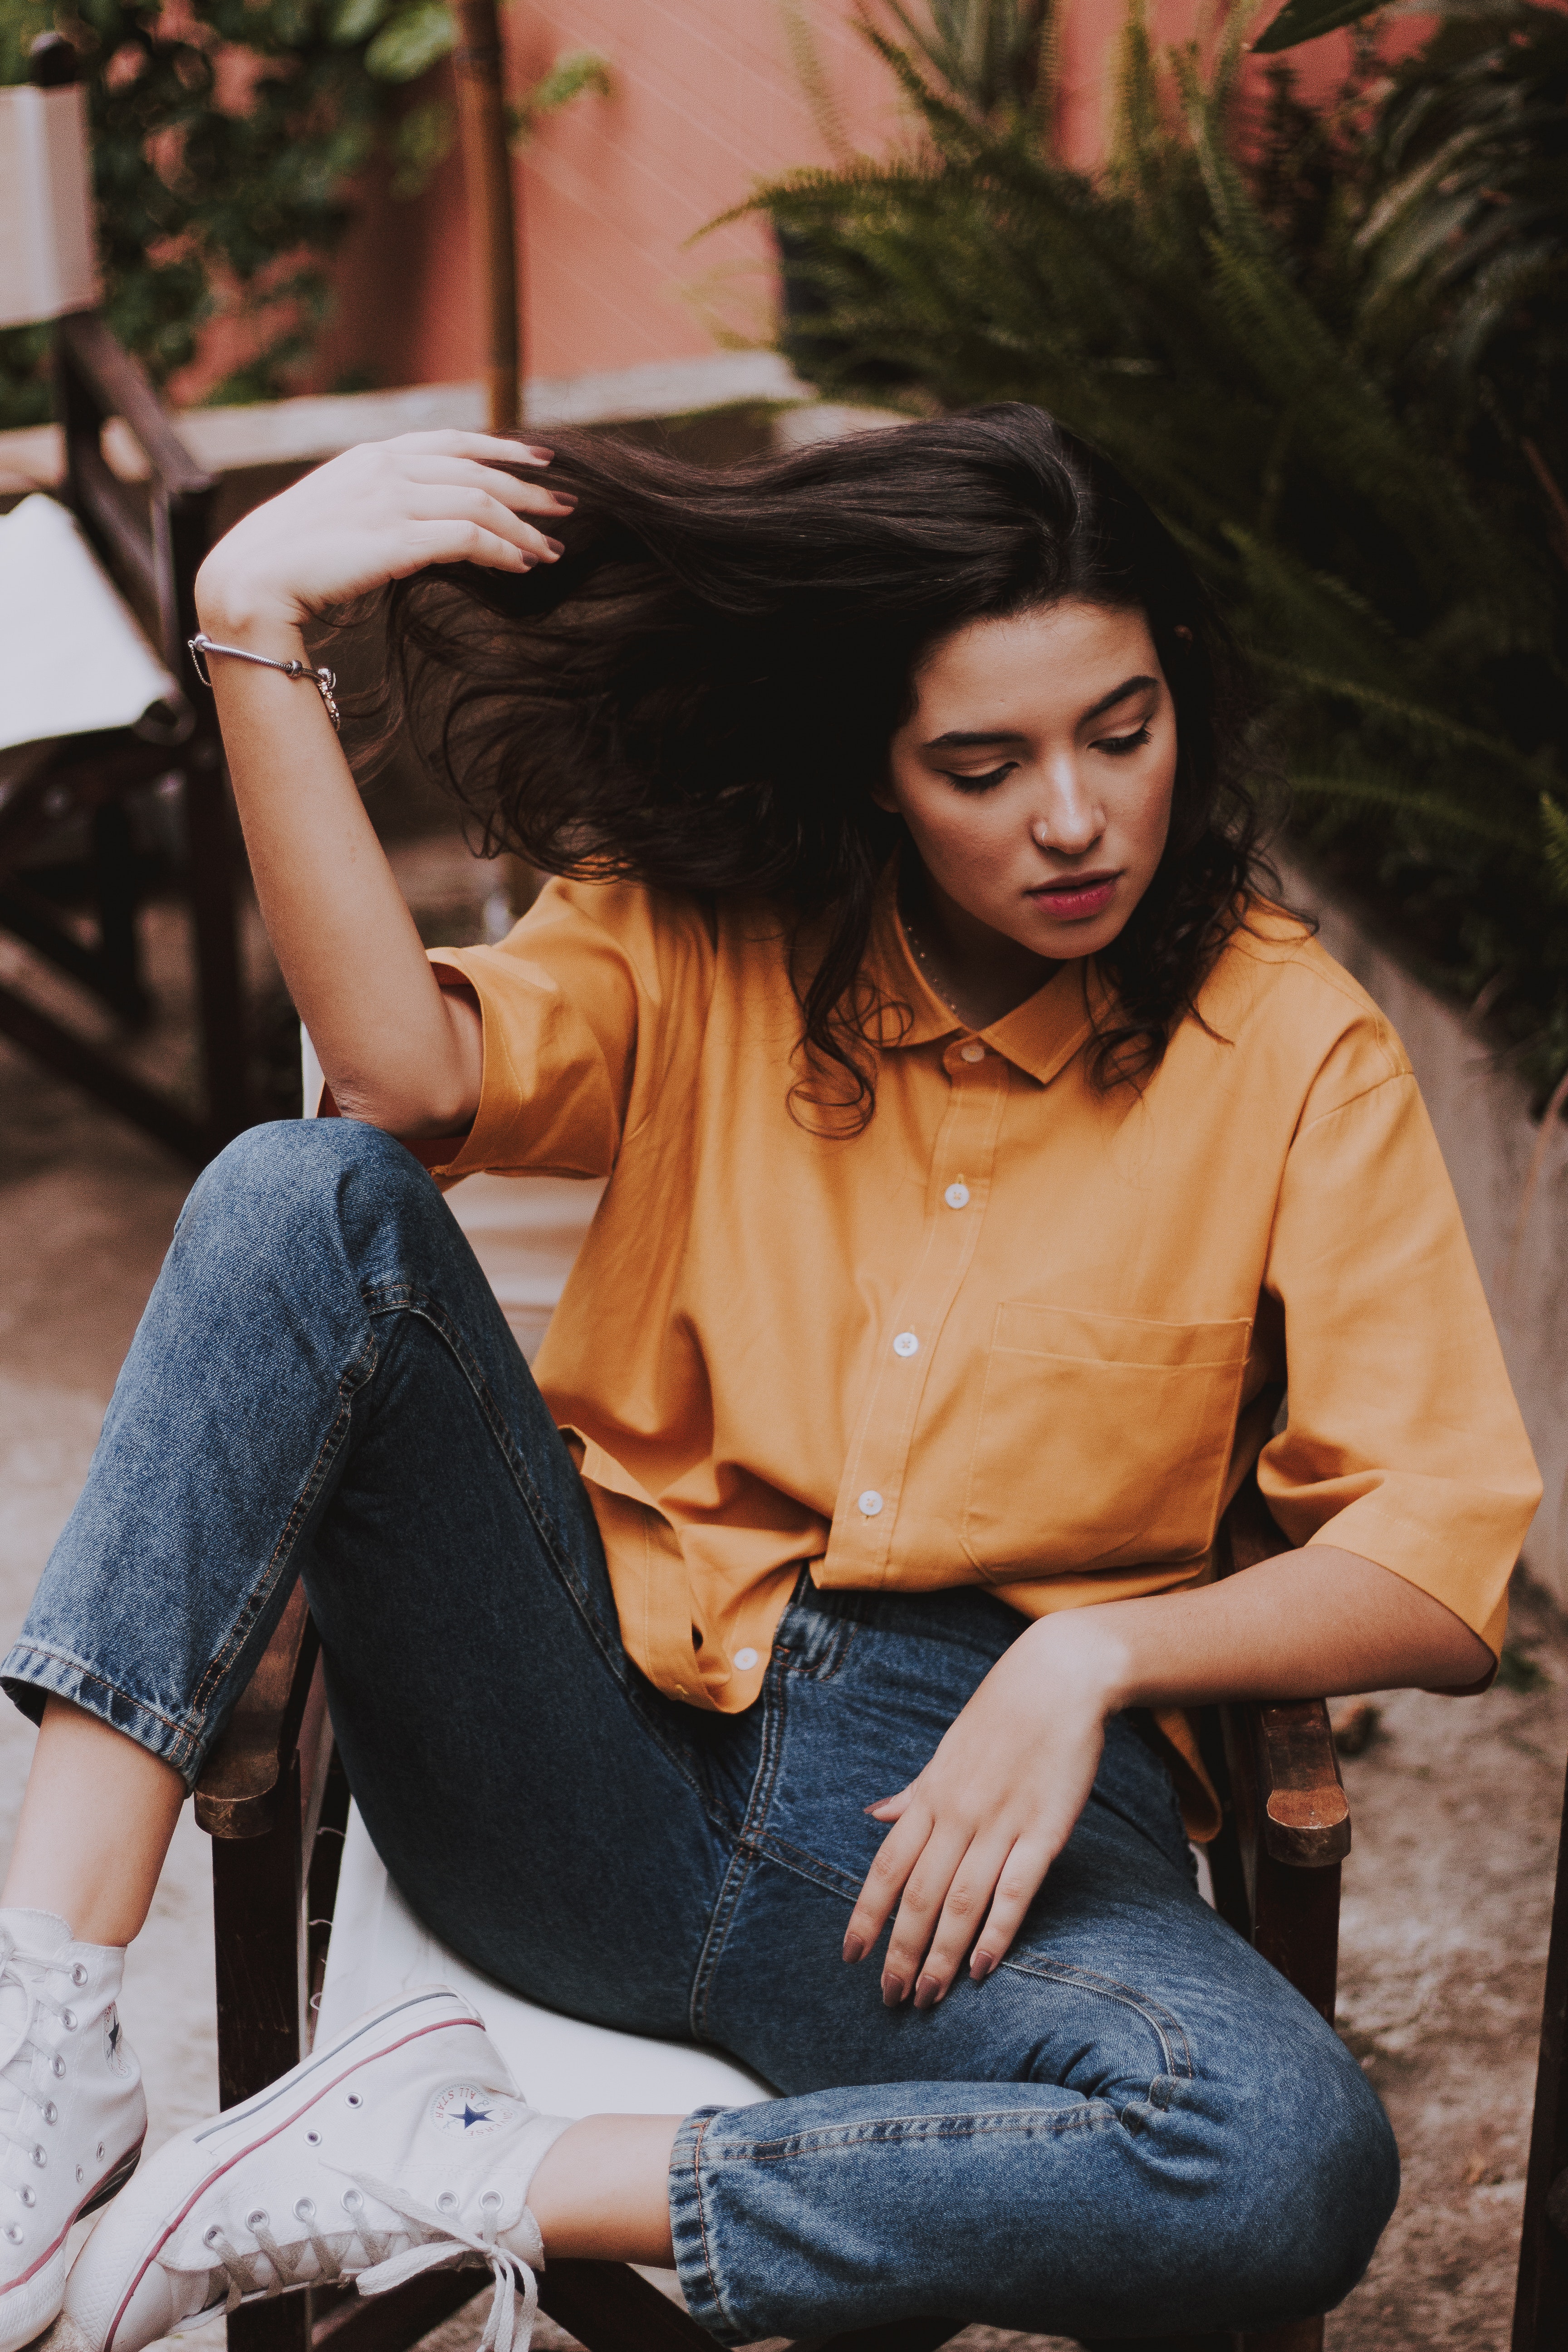
jeans, beauty, sitting, lady, photo shoot, leg, long hair, fashion, black hair, friendship, photography, fun, thigh, model, smile, denim, brown hair, human leg, trunk, abdomen